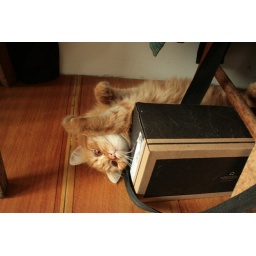
the cat in the box